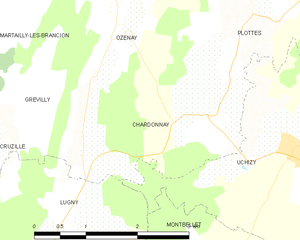
Carte des communes françaises